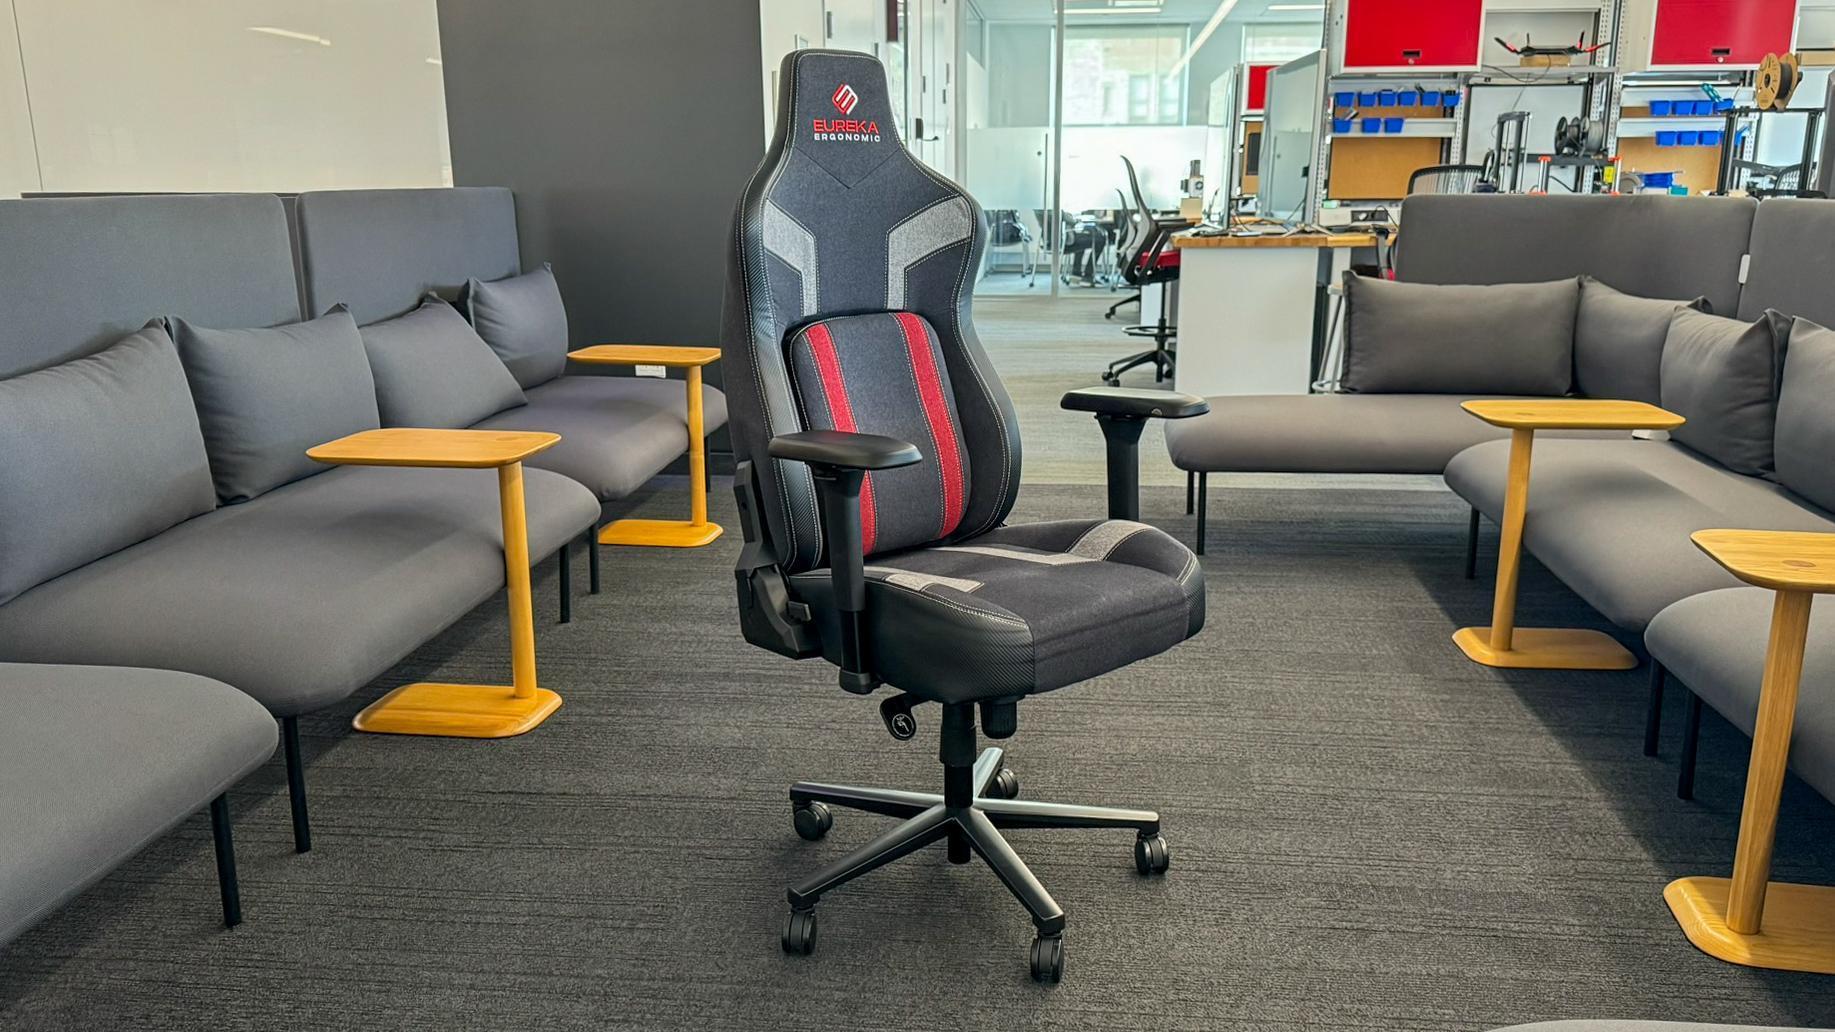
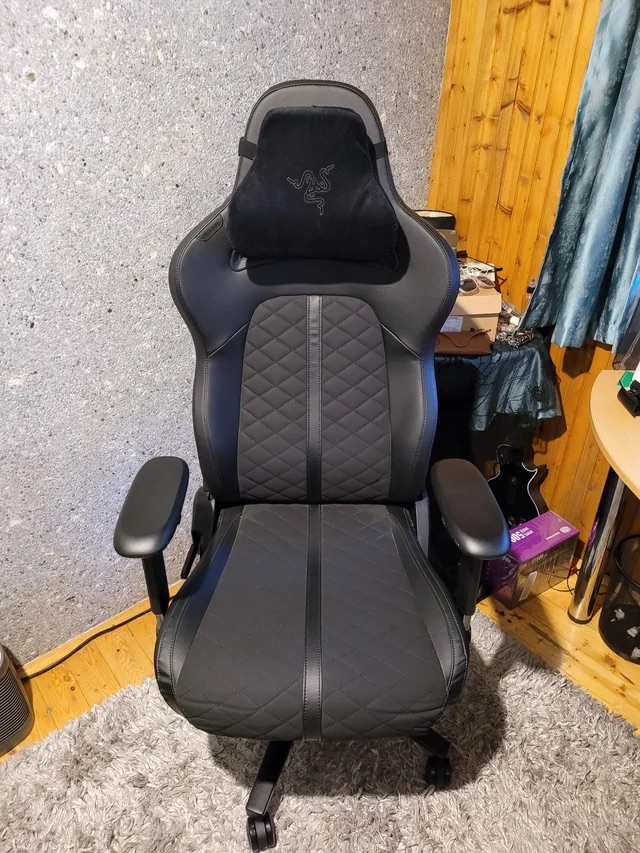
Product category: items_chair
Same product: no